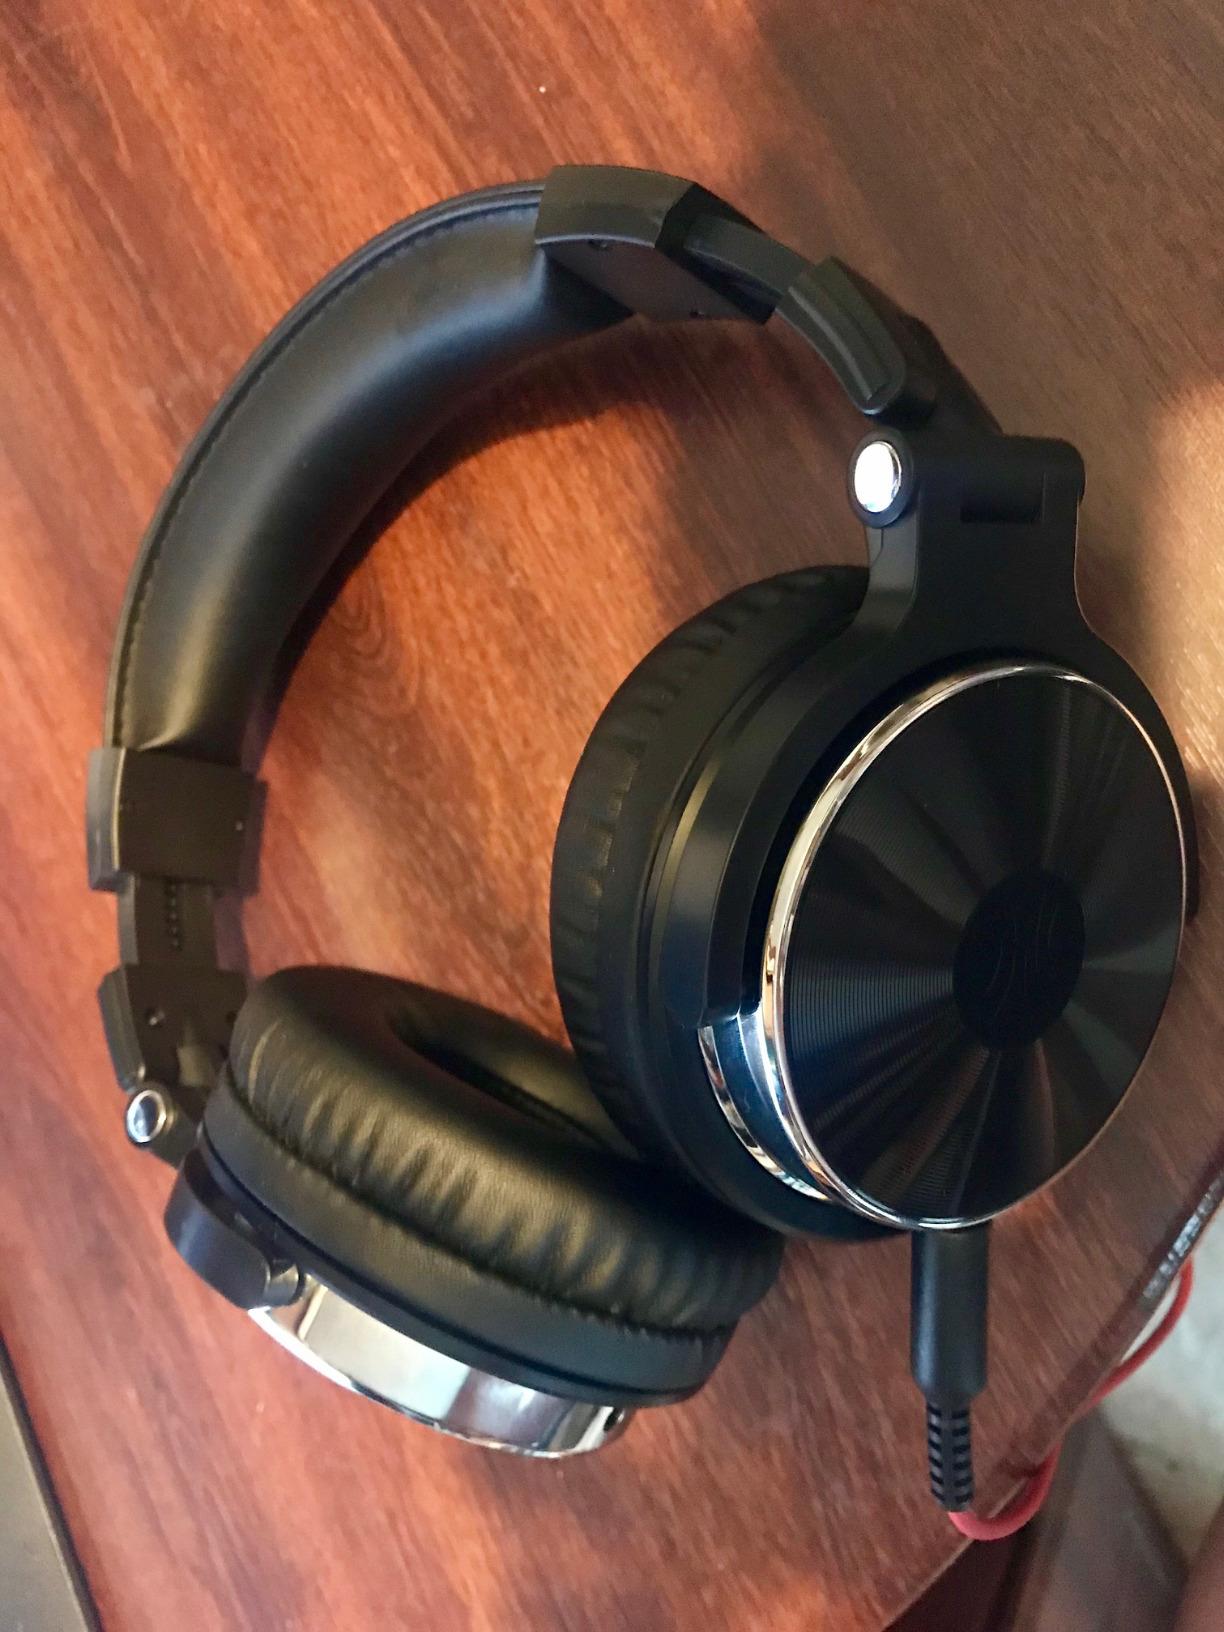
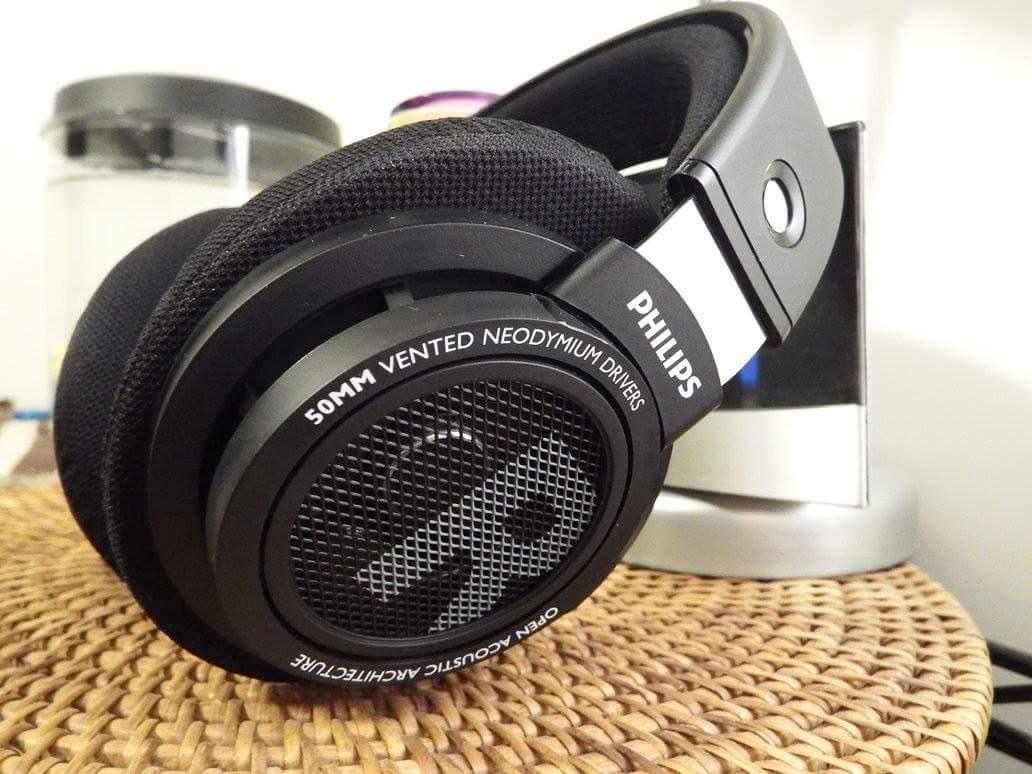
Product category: headphones
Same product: no